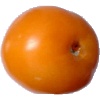
Label: yellow_tomato